Guy Montgomery

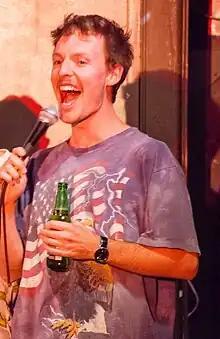
Montgomery in 2016

Guy Montgomery (born 29September 1988) is a comedian from New Zealand. He is known for his panel game show "Guy Montgomery's Guy Mont-Spelling Bee", which he began as a web series before becoming a TV series, for +HR=E in New Zealand, and later, adapted to a slightly higher budget Australian version for the ABC. He won the Fred Award in 2023.